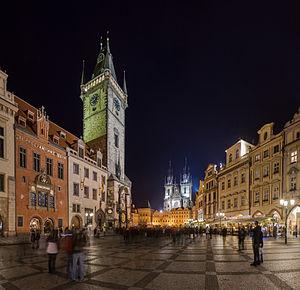
La place de la Vieille-Ville, à Prague, est située au cœur du centre historique de la capitale tchèque. Les bâtiments anciens, souvent très colorés, qui bordent la place lui donnent son cachet et offrent par leur architecture un raccourci de l'histoire de la cité.